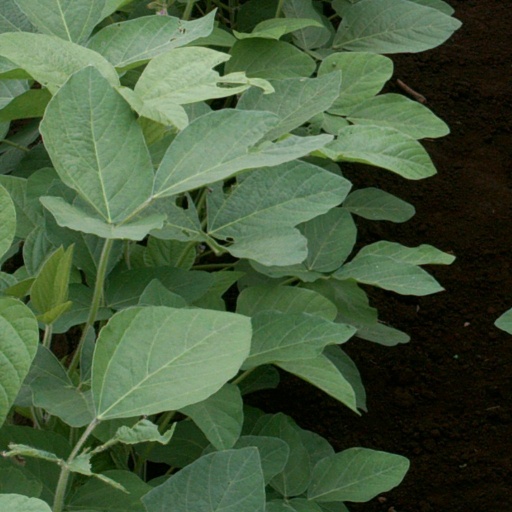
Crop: soybean